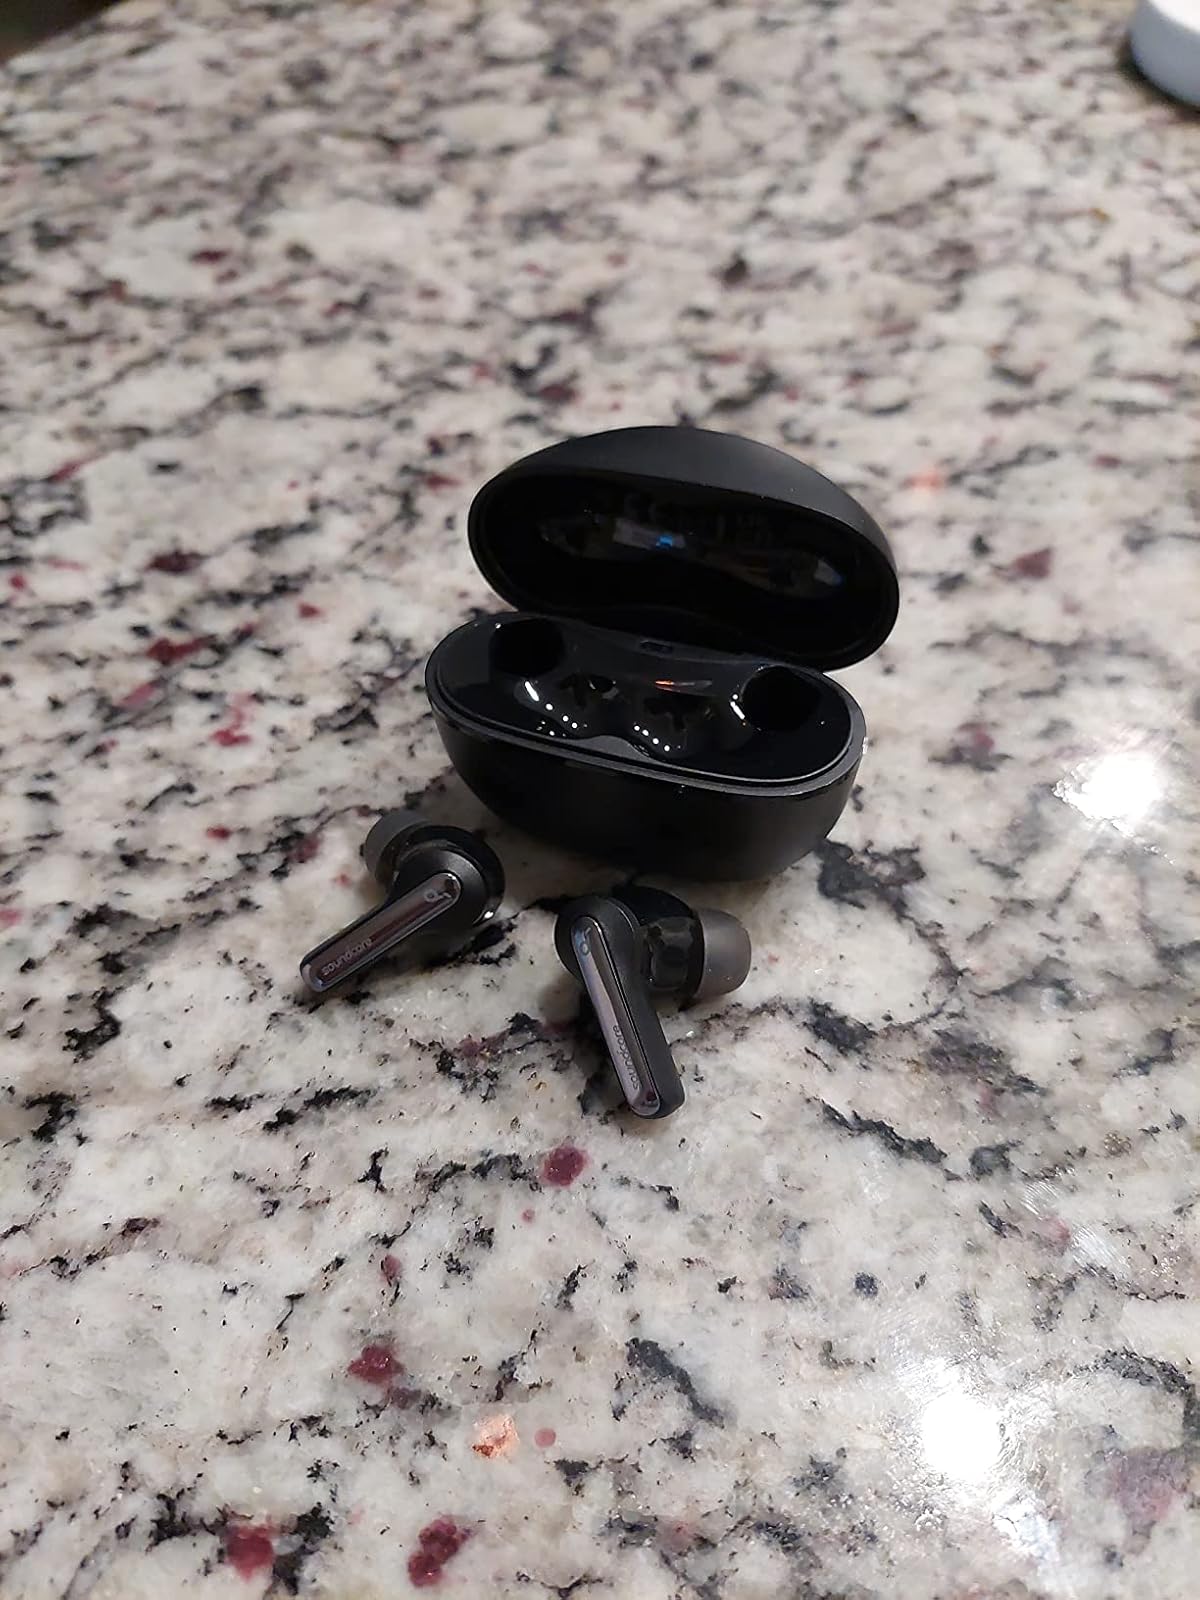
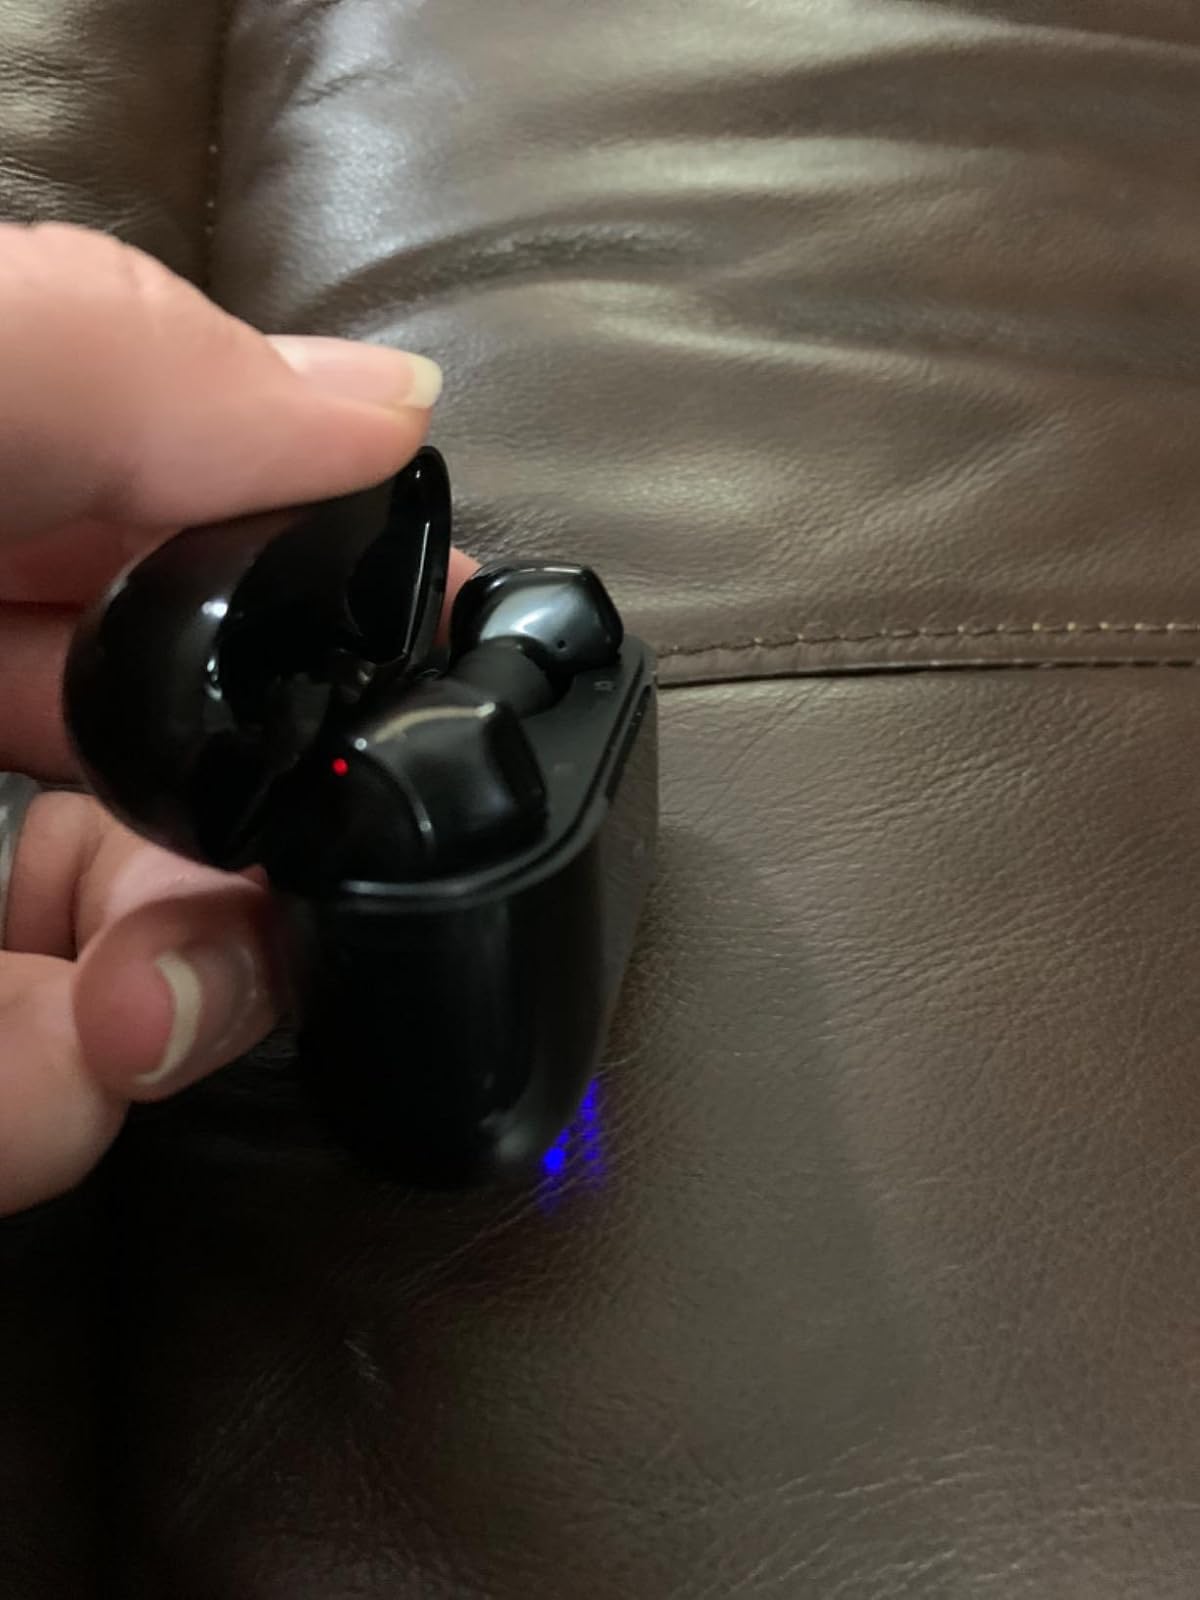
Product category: earbuds
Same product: no